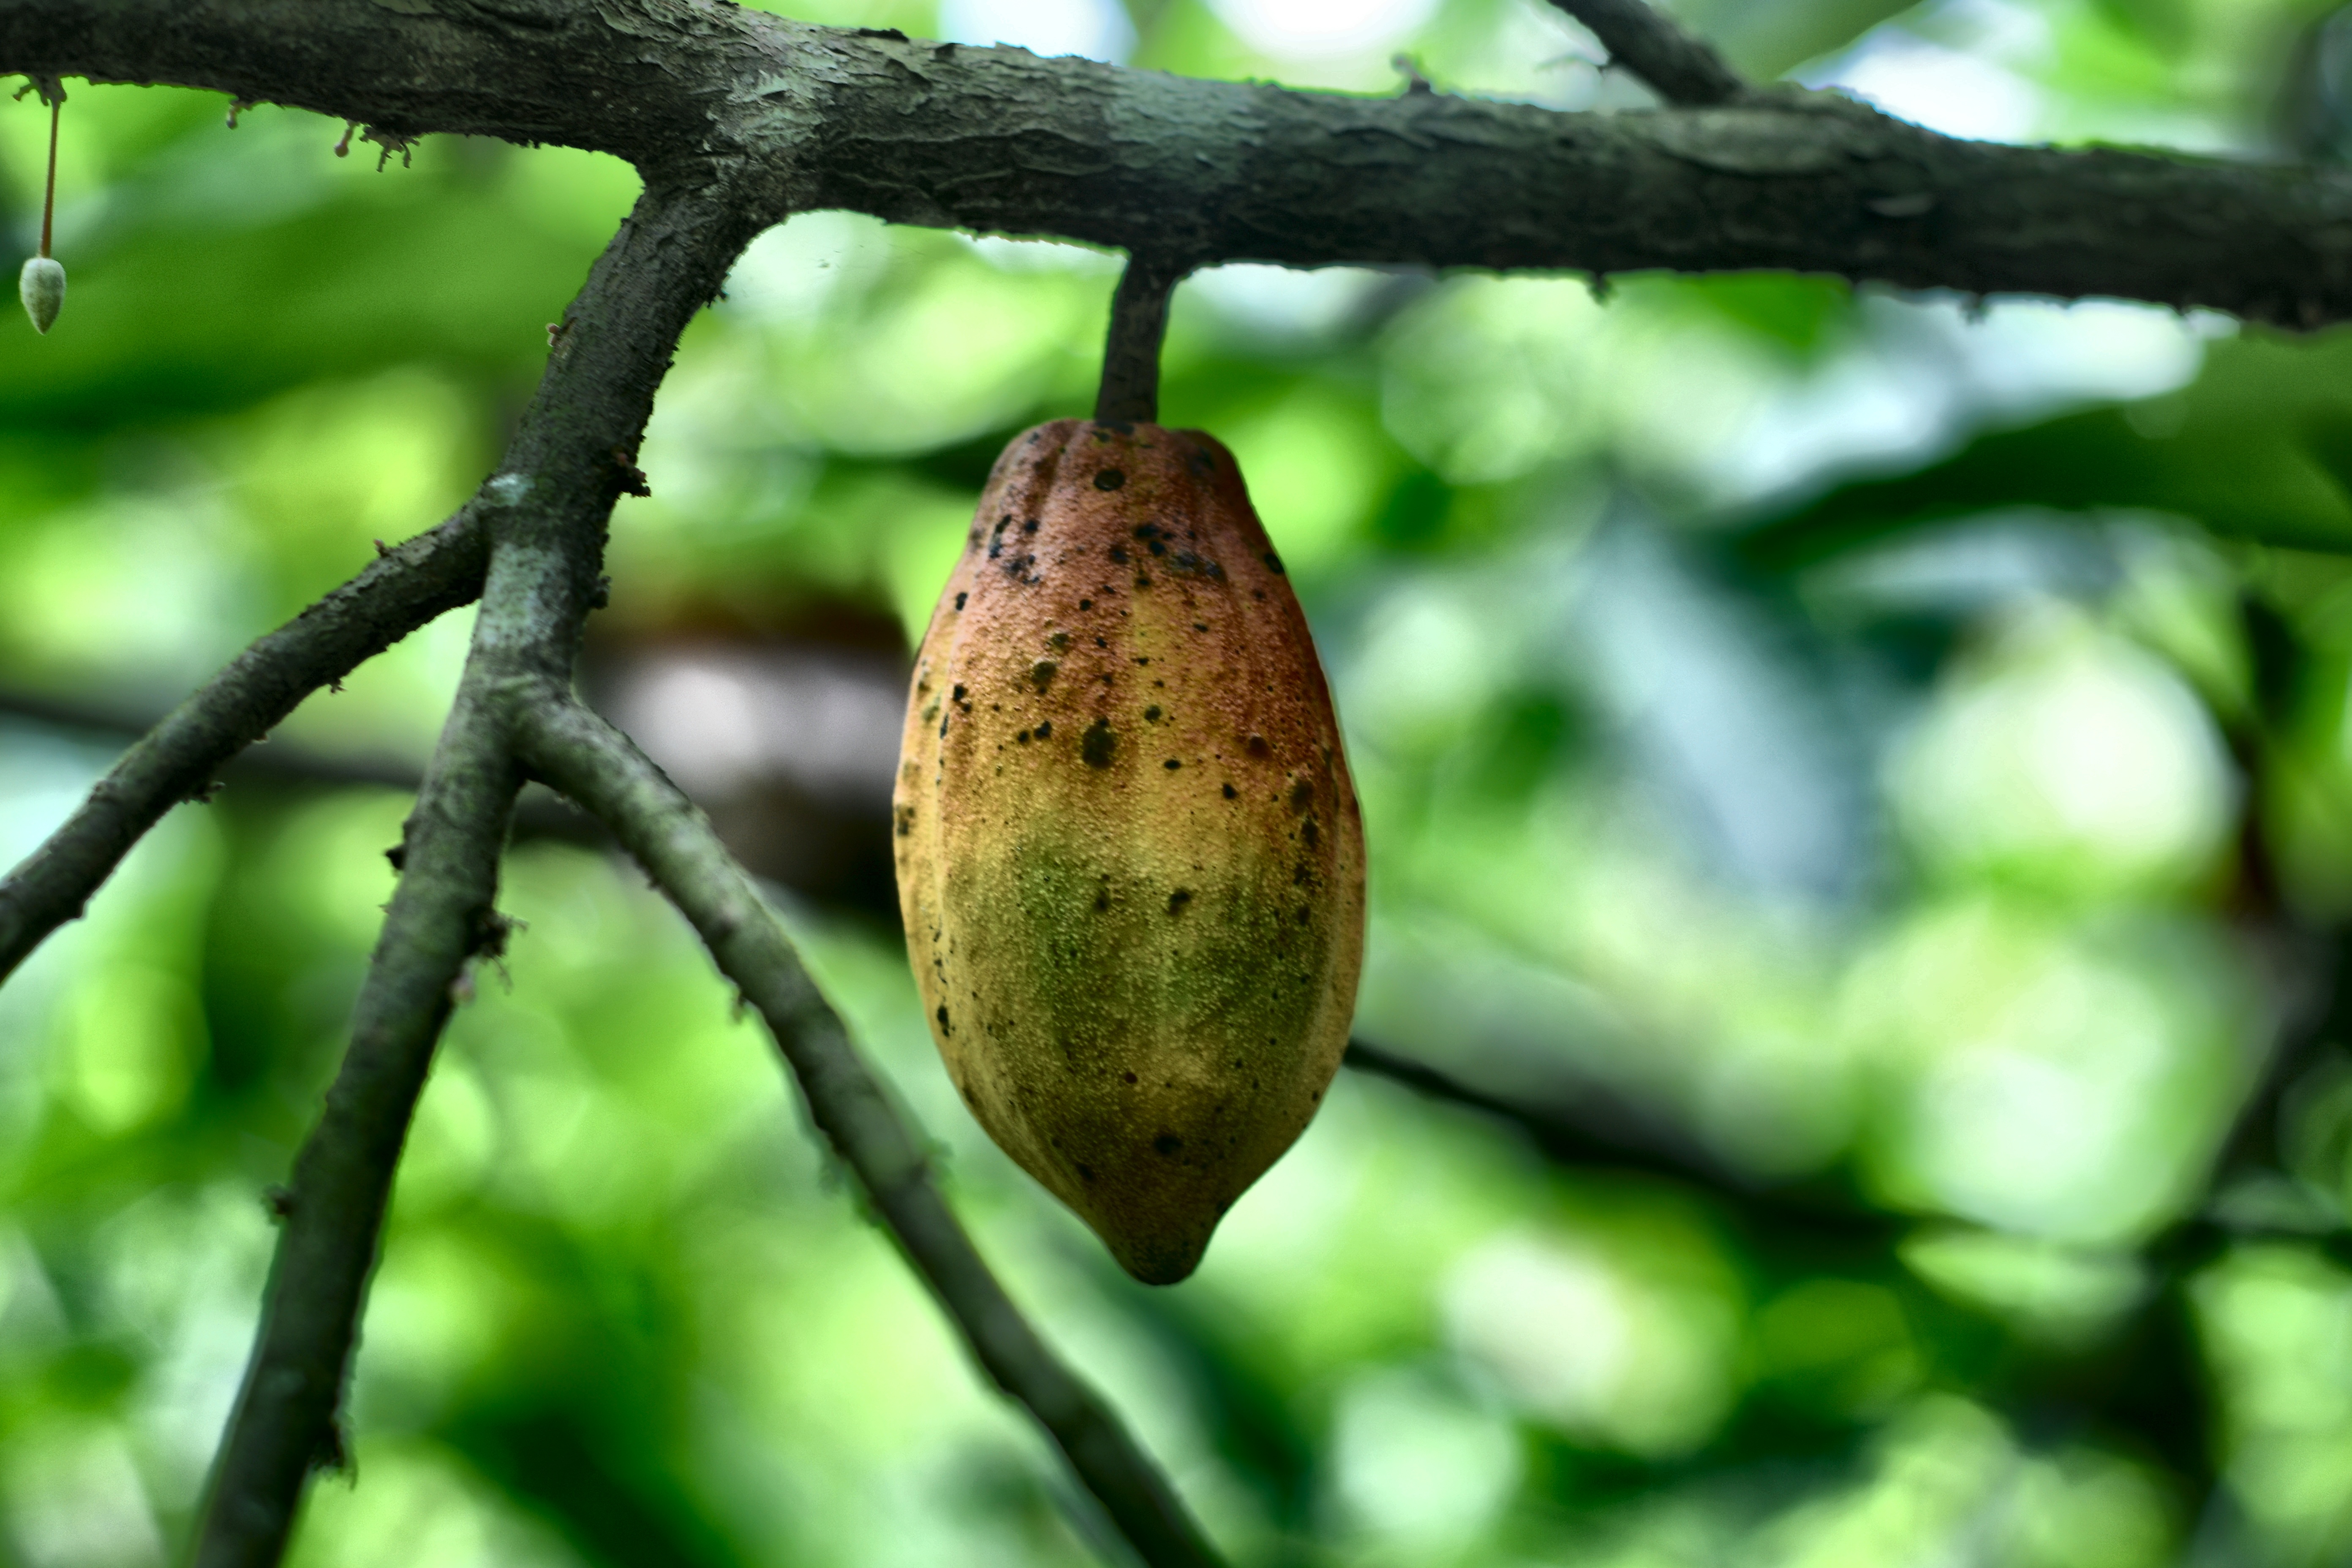
Maturity: mature
Variety: Amelonado